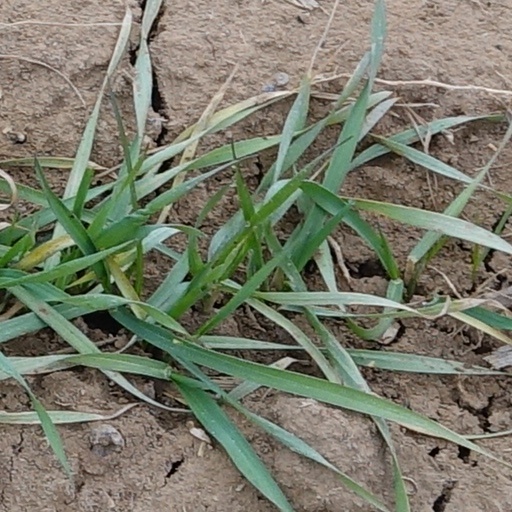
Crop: wheat